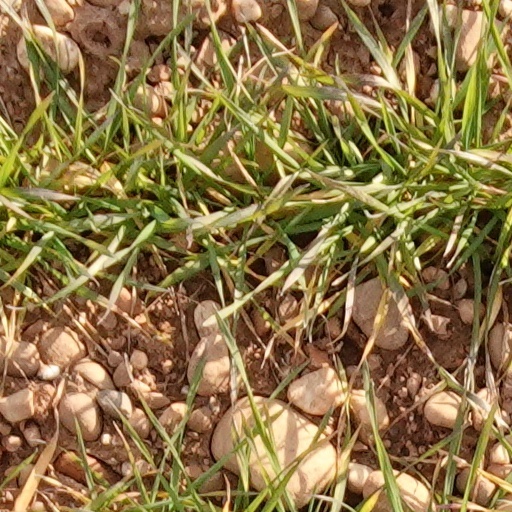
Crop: wheat